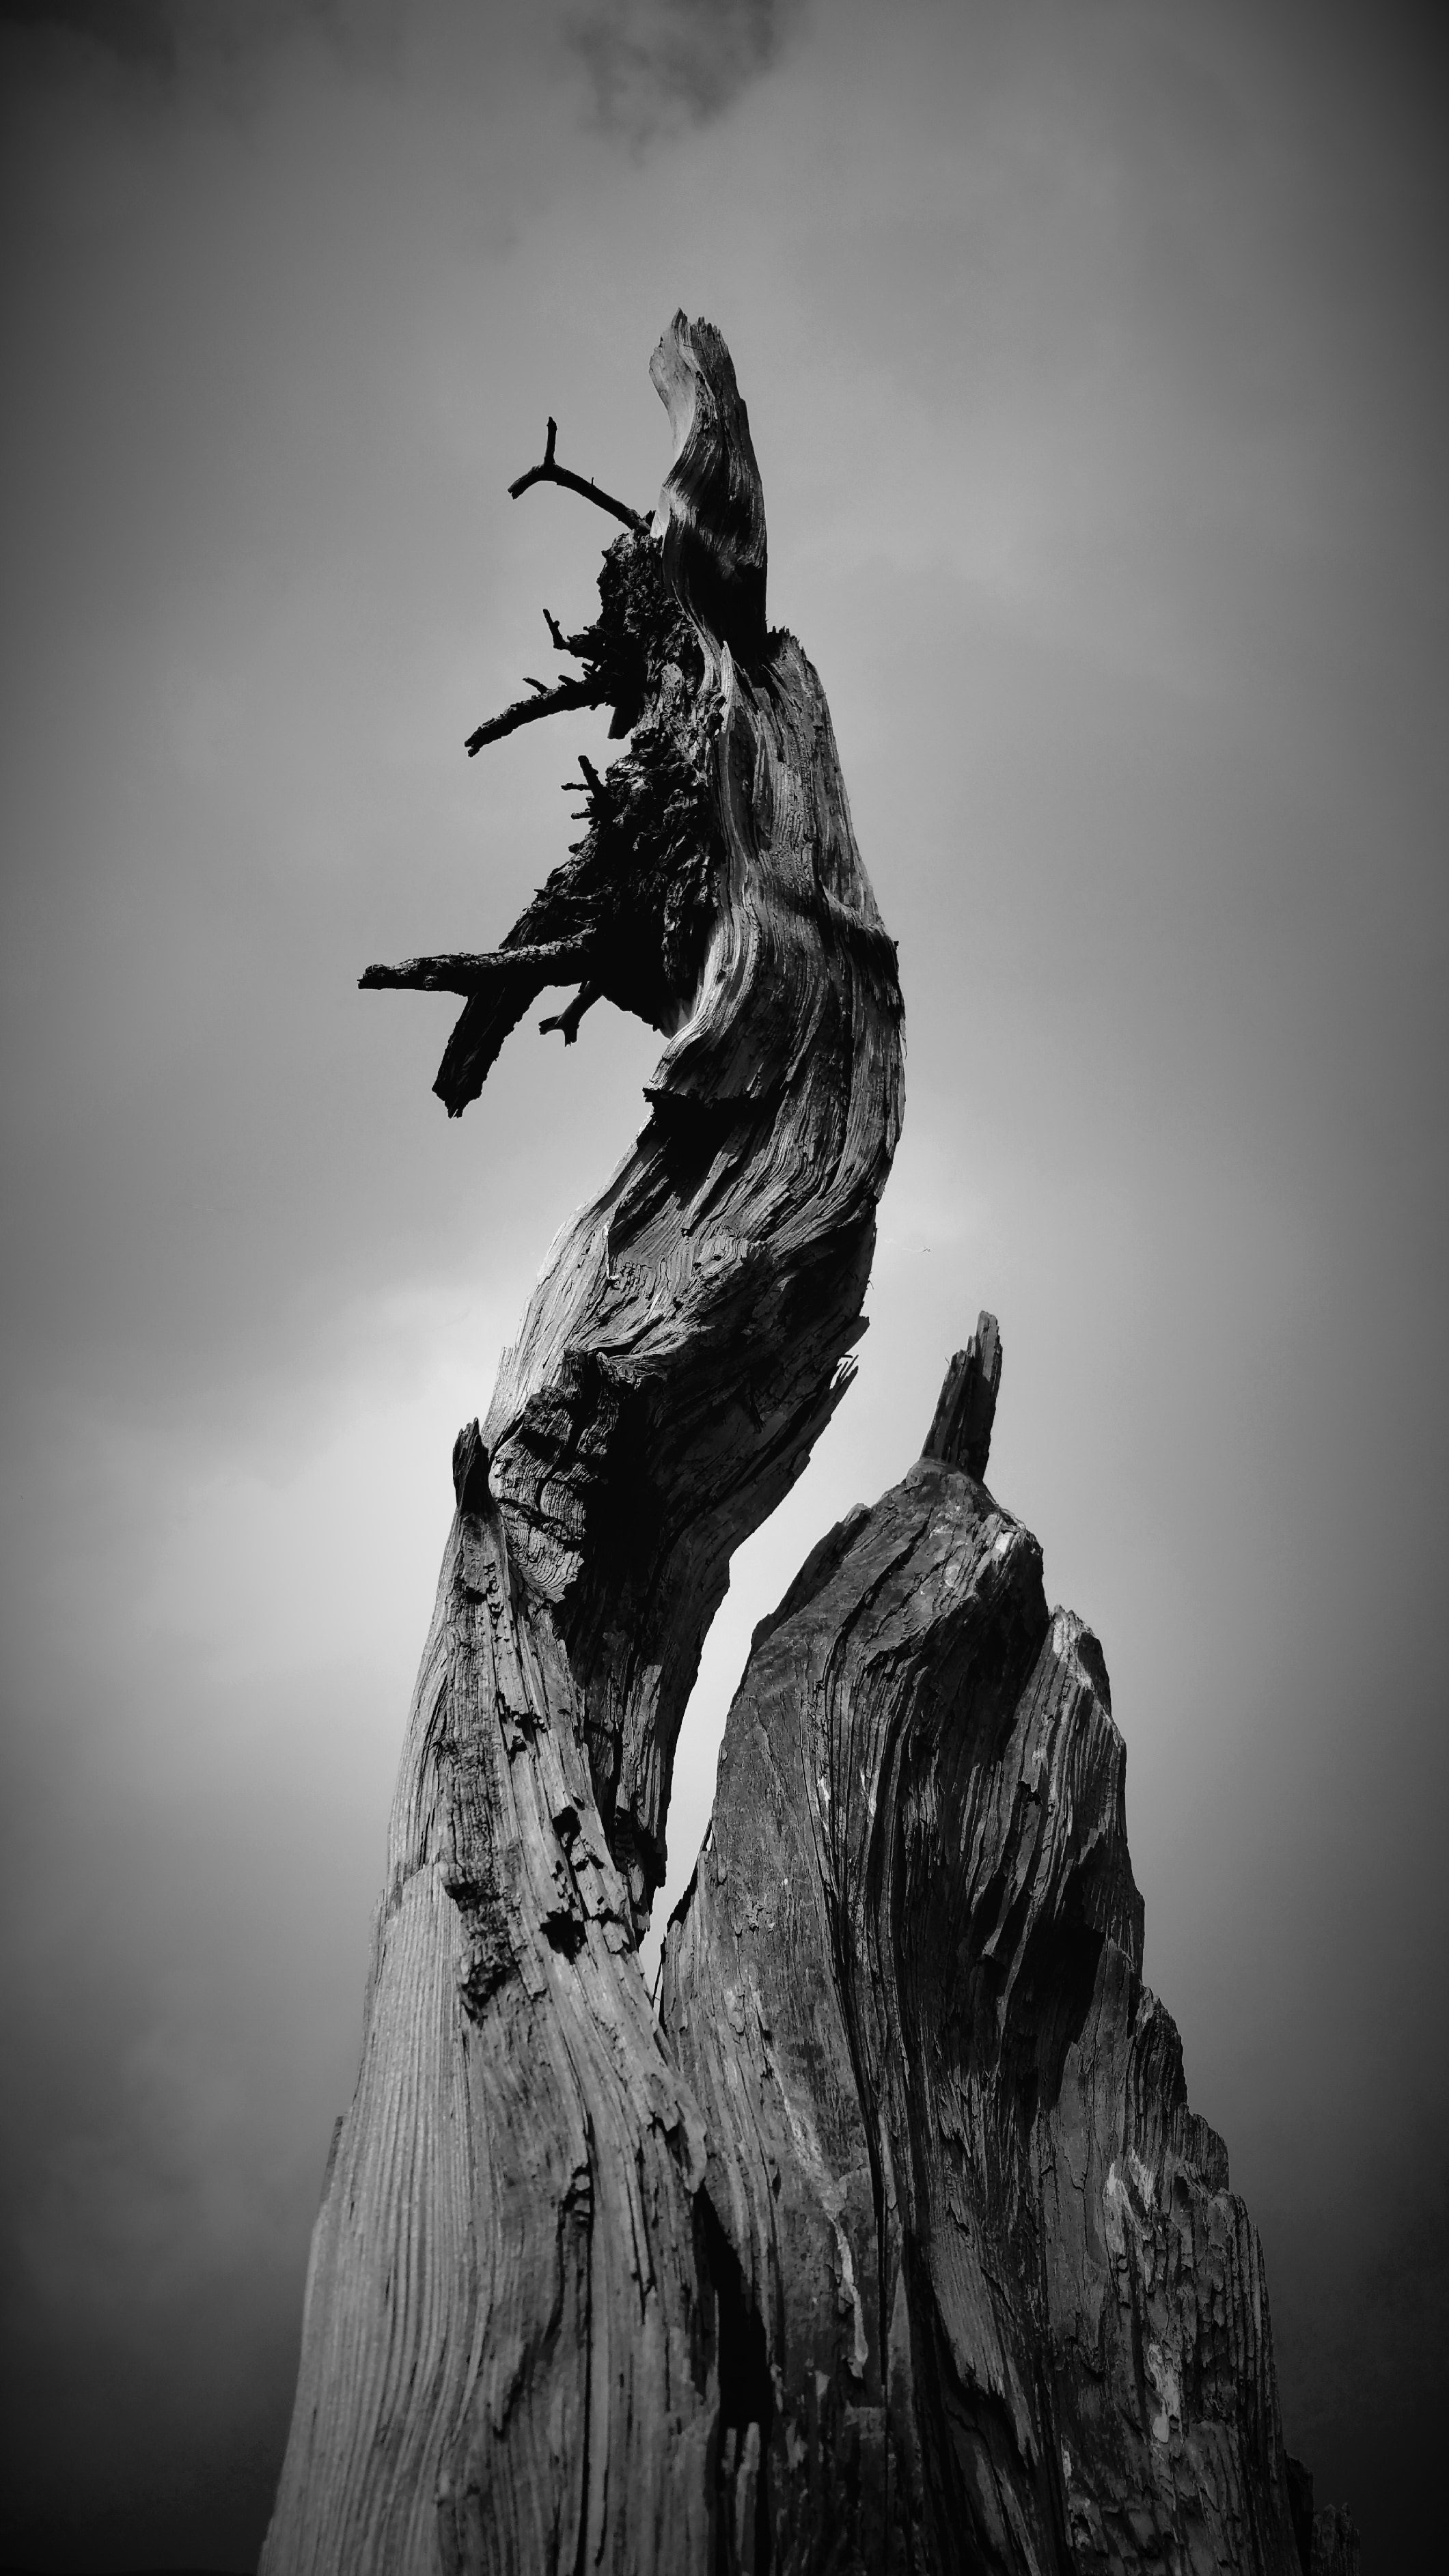
black and white, white, photography, monument, statue, darkness, black, monochrome, sculpture, art, mythology, monochrome photography